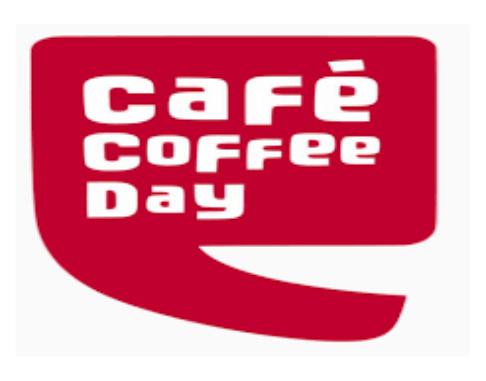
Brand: Cafe Coffee Day
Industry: Food